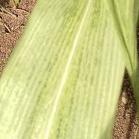
Crop: Maize
Condition: stripe-d